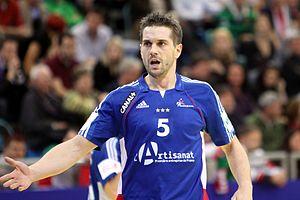
Guillaume Gille, né le 12 juillet 1976 à Valence, est un ancien handballeur international français évoluant au poste de demi-centre. Avec l'équipe de France, il a remporté à deux reprises chacune des 3 compétitions majeures : Jeux olympiques, Championnat du monde et Championnat d'Europe. En club, il a fait l'essentiel de sa carrière à Chambéry et dans le club allemand du HSV Hambourg.
Cette page présente les joueurs sélectionnés en Équipe de France masculine de handball depuis 1946.